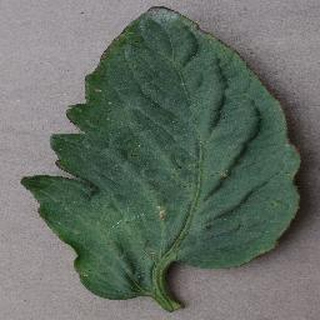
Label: tomato_bacterial_spot